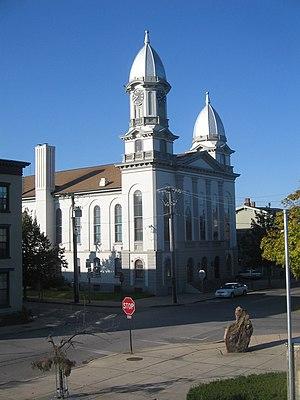
Lock Haven est une ville du comté de Clinton aux États-Unis. Sa surface totale de 6,9 km² et sa population de 9 772 habitants.